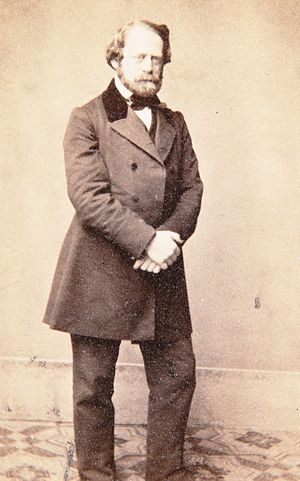
Julius Friedländer (numismatiker)
Eduard Julius Theodor Friedländer var en tysk numismatiker.